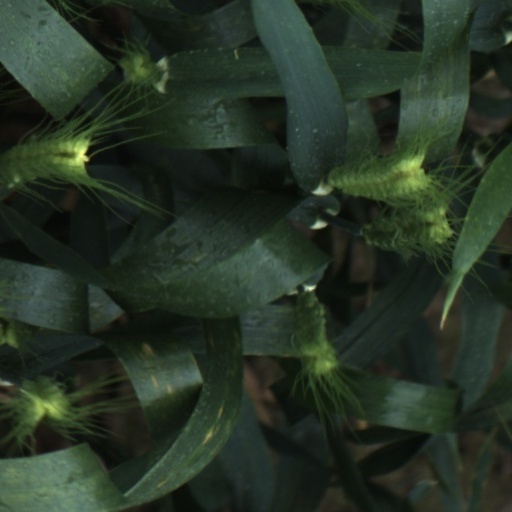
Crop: wheat